Hoax (book)

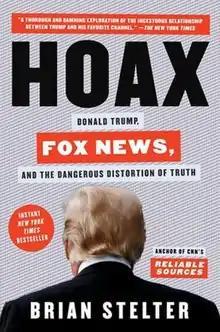

Hoax: Donald Trump, Fox News and the Dangerous Distortion of Truth is a nonfiction book by American journalist Brian Stelter, former CNN chief media correspondent. The book was first published on August 25, 2020, through Atria/One Signal Publishers and covers the entanglement of Donald Trump and Fox News.